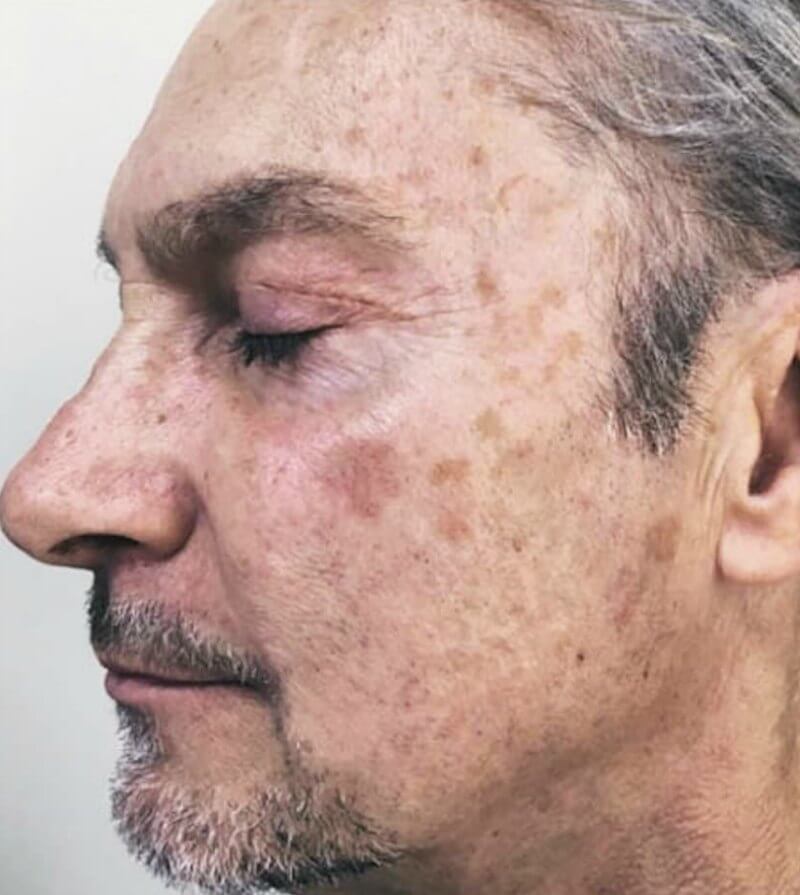
Gender: men